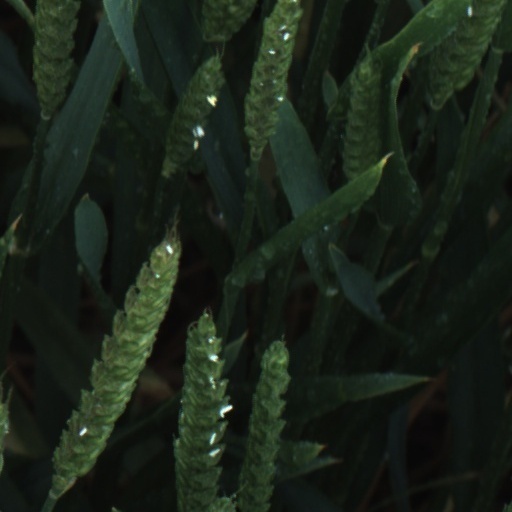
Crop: wheat